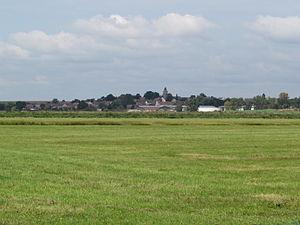
Rosenau est une commune allemande de l'arrondissement de Potsdam-Mittelmark, Land de Brandebourg.